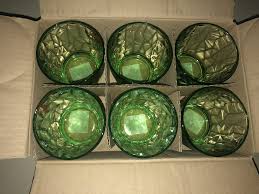
Label: glass